Heinz Strunk

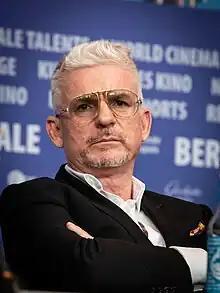
Heinz Strunk at the Berlinale 2019

Heinz Strunk, legal name Mathias Halfpape (born 17 May 1962) is a German novelist, humorist musician, actor and member of Hamburg-based comedy trio Studio Braun. Strunk’s comedy ranges from goofy prank calls to biting political and cultural satire, often involving music. Strunk plays woodwind and keyboard instruments.